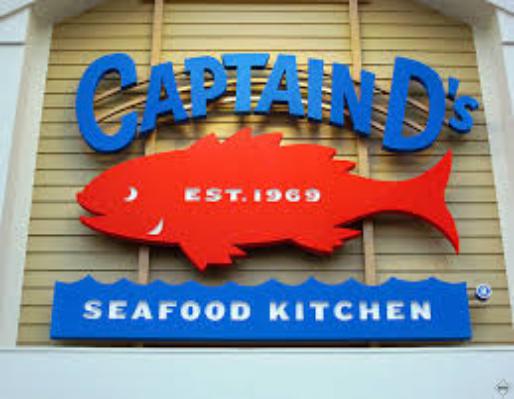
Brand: Captain D's
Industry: Food